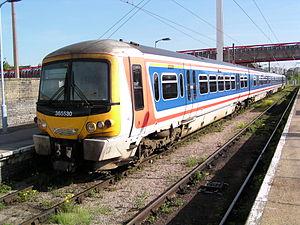
Network South East ou NSE est une concession ferroviaire appartenant à British Rail lancée à partir de 1982. Elle exploitait les régions de Londres, du Sud, Sud-Ouest et Sud-Est de l'Angleterre et également pratiquement tous les trains de banlieue de Londres avant de disparaître le 1ᵉʳ avril 1994 pour laisser place aux nouveaux exploitants connus d'aujourd'hui : Southern, South West Trains, Southeastern, etc.